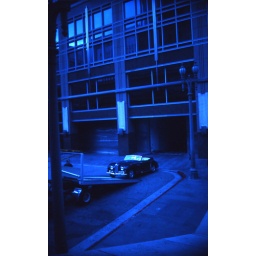
They were unloading this car to use it in a Audi TV commercial. Downtown Los Angeles, CA.